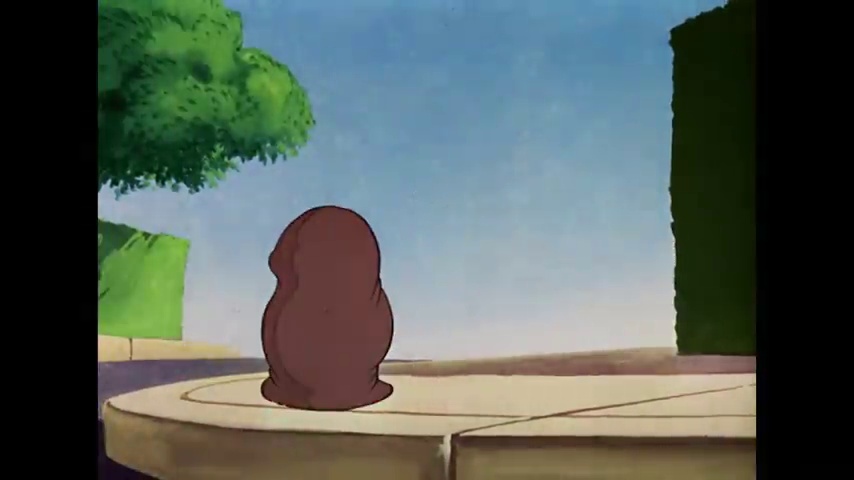
Portrait style: Cartoon Portrait